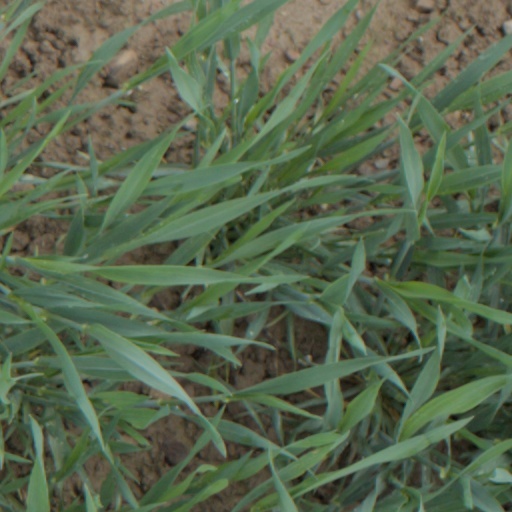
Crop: wheat